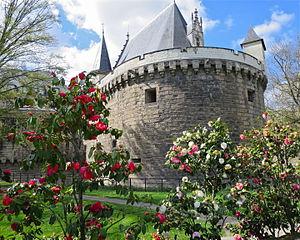
Château des ducs de Bretagne This building is indexed in the Base Mérimée, a database of architectural heritage maintained by the French Ministry of Culture,
Le château des ducs de Bretagne est un château défensif et de plaisance situé à Nantes, dans le département de la Loire-Atlantique en France. Classé monument historique depuis 1840, il a principalement été construit au XVᵉ siècle mais il comprend aussi des éléments datant du XIVᵉ au XVIIIᵉ siècle.